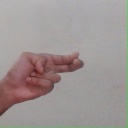
अक्षर: ह